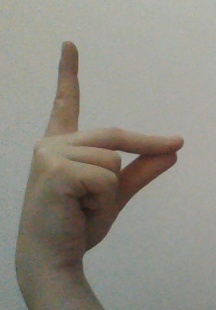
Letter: ta